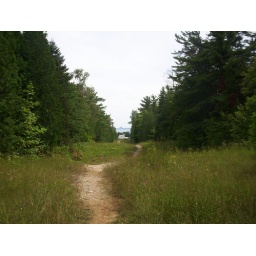
A little dirt path leading through a field to a house on Mackinac Island in Michigan.